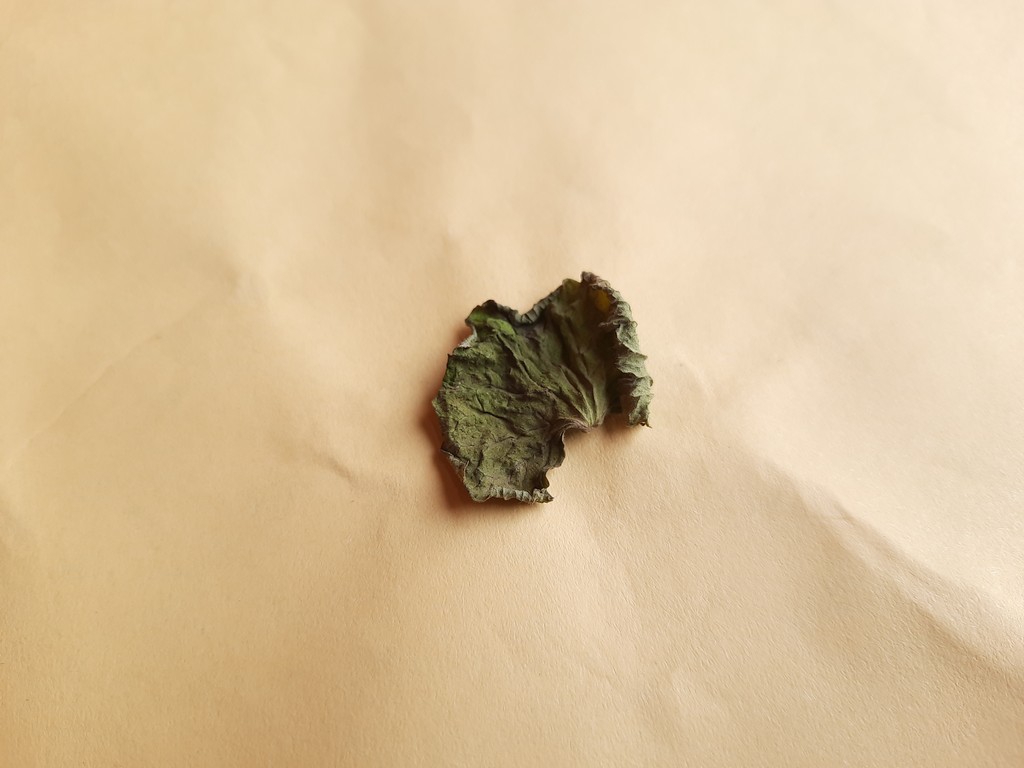
Label: Dried